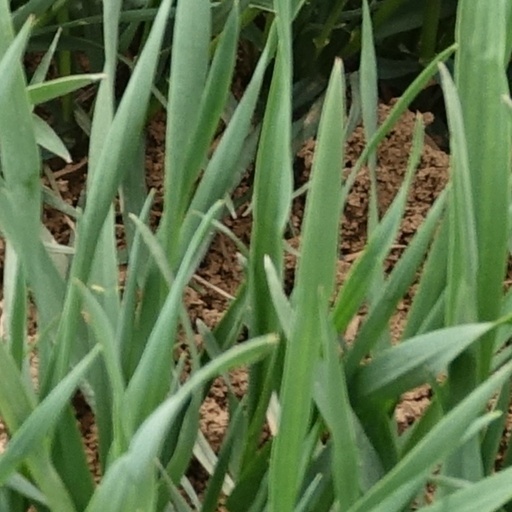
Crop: wheat